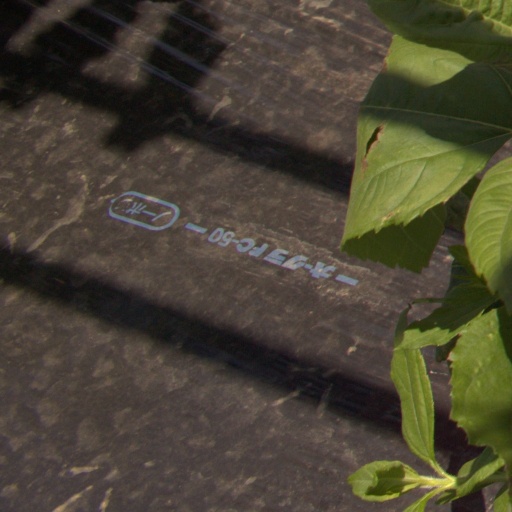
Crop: Jerusalem artichoke